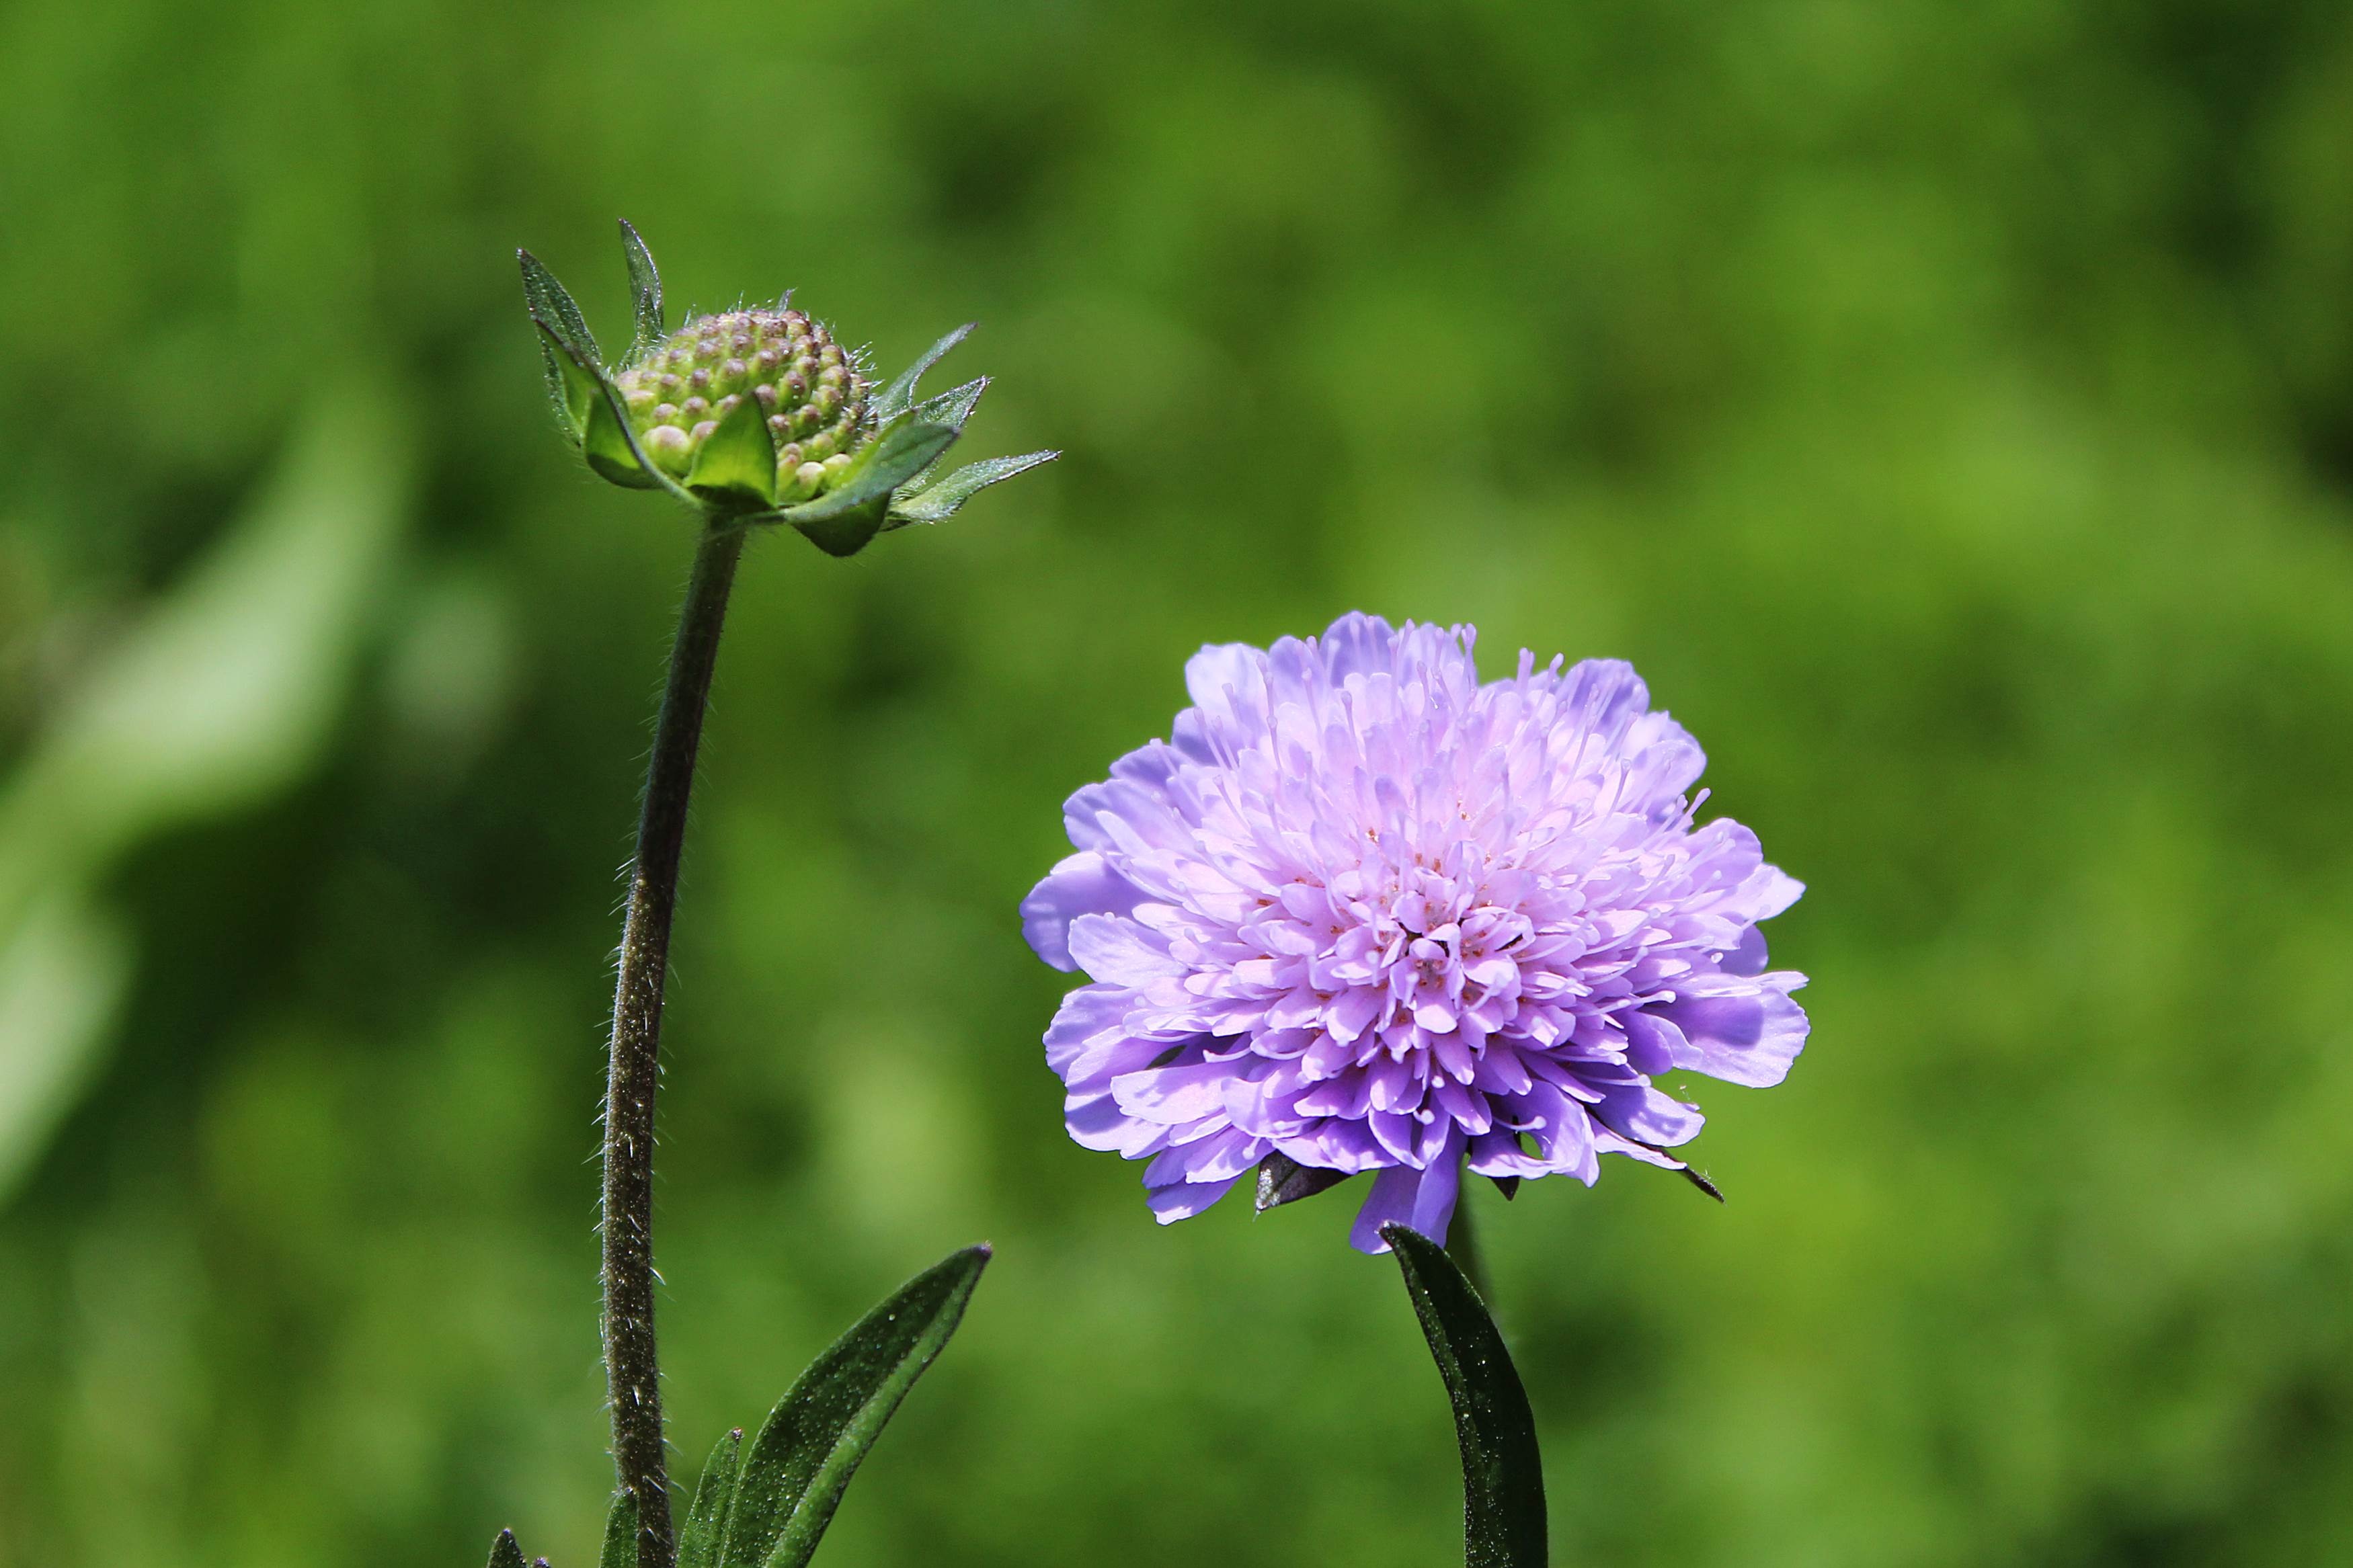
nature, blossom, plant, meadow, prairie, flower, purple, bloom, green, herb, produce, garden, close, flora, wildflower, pointed flower, violet, thistle, scabiosa, macro photography, pincushion flower, flowering plant, daisy family, silybum, kardengewaechs, sewing kisselchen, field scabiosa pincushion flower, glossy scabious, land plant